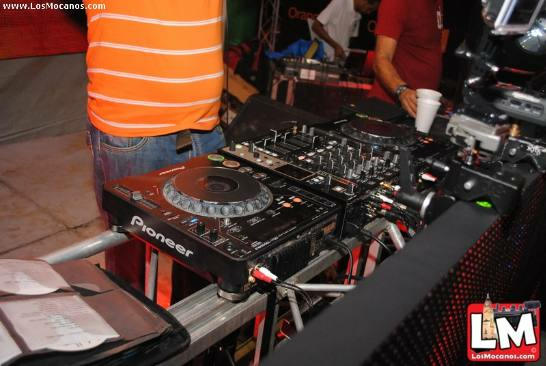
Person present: Yes